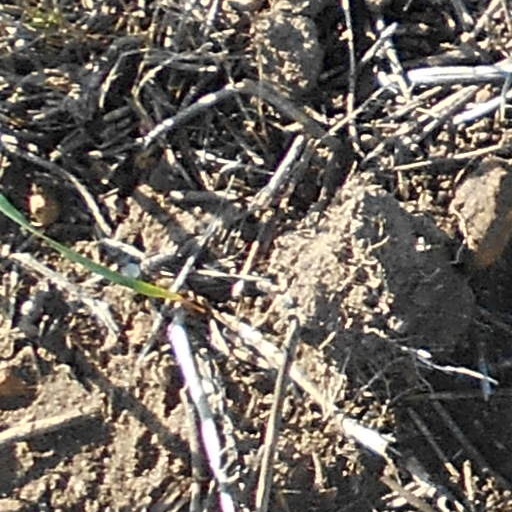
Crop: wheat